Du Bousquet locomotive

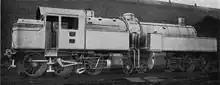
Du Bousquet locomotive of Peking–Hankow Railway

A batch were built for the Peking–Hankow Railway in China; they were almost identical to the French locomotives, and were built by the Belgian companies (four), Société Franco-Belge (six) and Usines Métallurgiques du Hainaut (two).